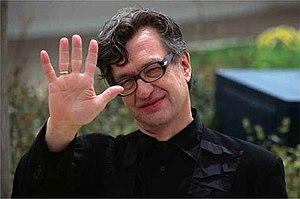
La 42ᵉ édition du Festival de Cannes a lieu du 11 au 23 mai 1989.